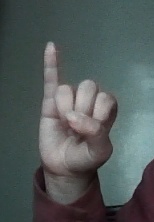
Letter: meem